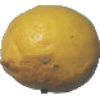
Label: lemon